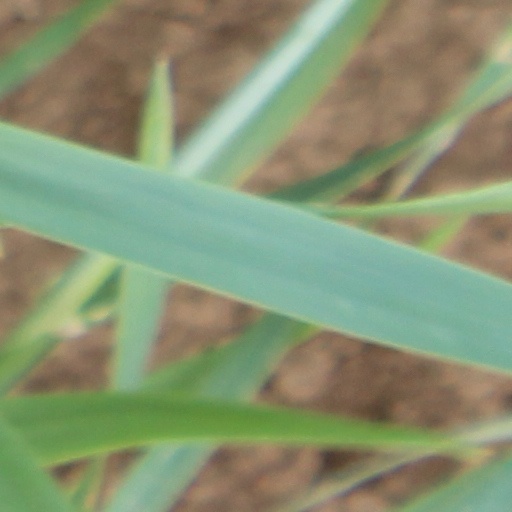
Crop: wheat